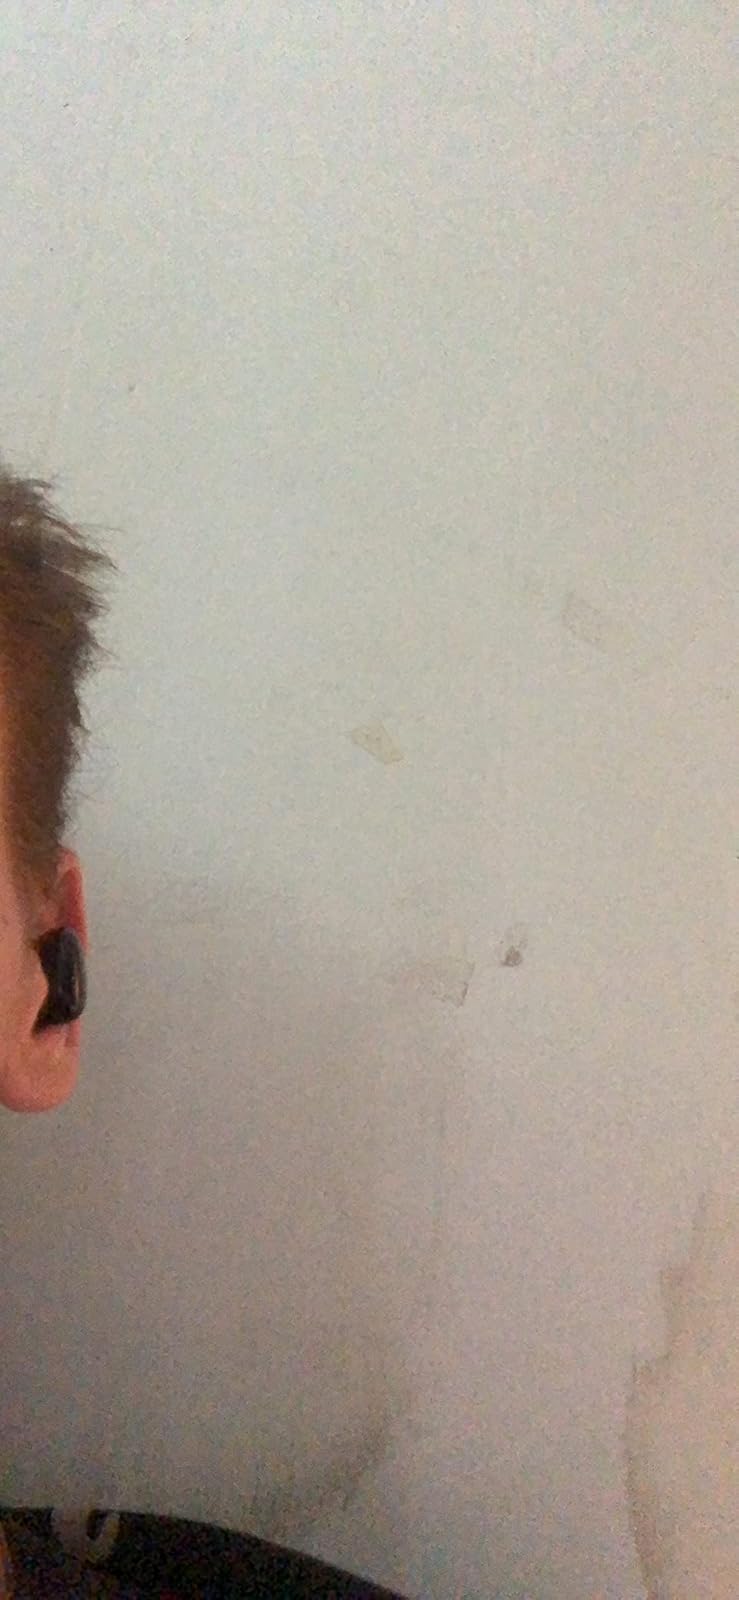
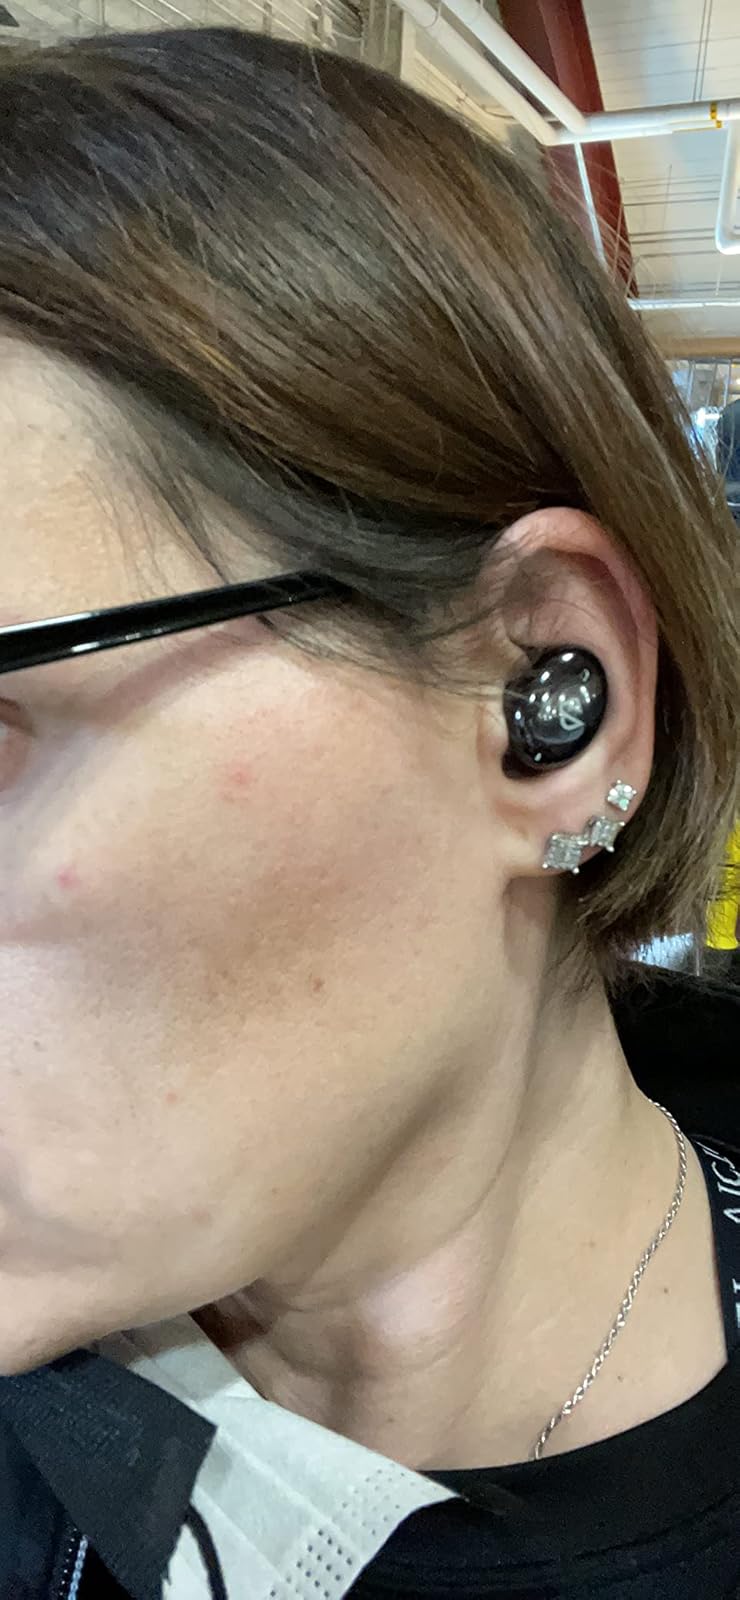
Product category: earbuds
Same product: yes